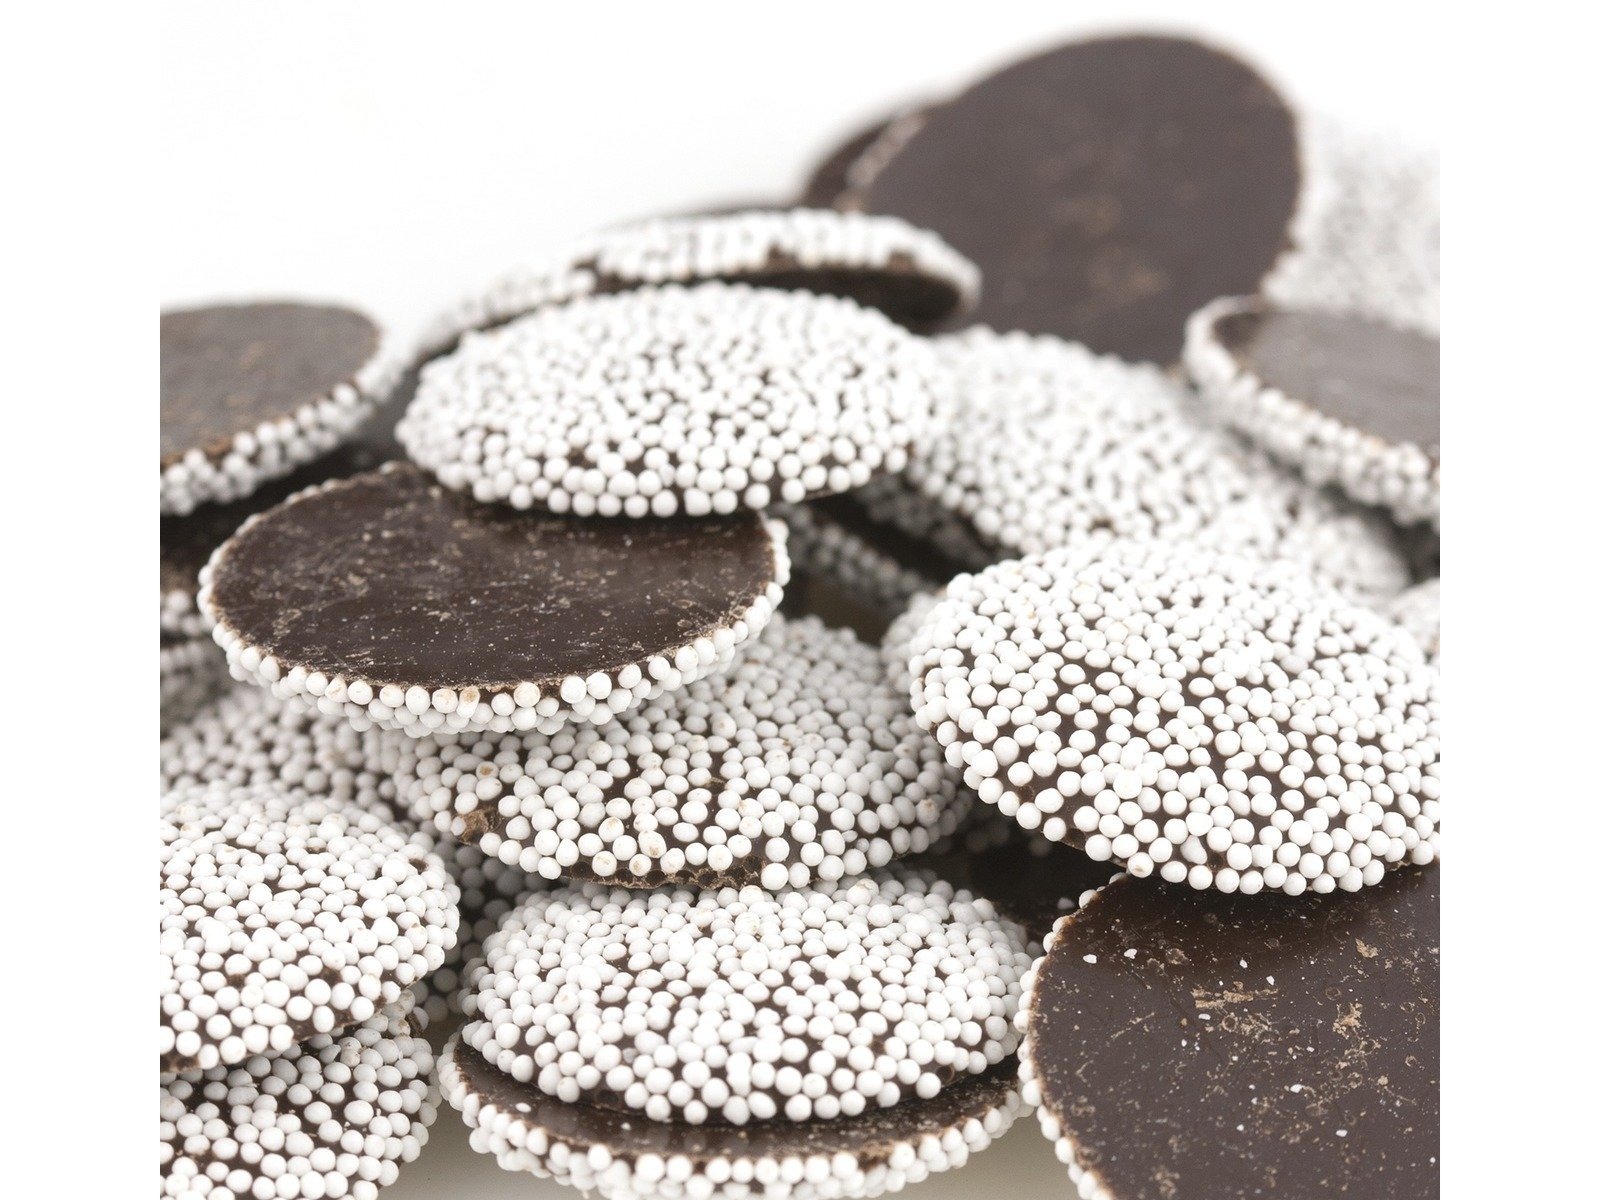
Item Name: Nonpareils Dark Chocolate Candy nonpariels 5 pounds
Product Description: Dark Chocolate Nonpareils. A dark chocolate wafer topped with white nonpareil candy seeds. This listing is for a bulk 5 pound bag of dark chocolate nonpareils.
Value: 80.0
Unit: Ounce

Price: 52.47